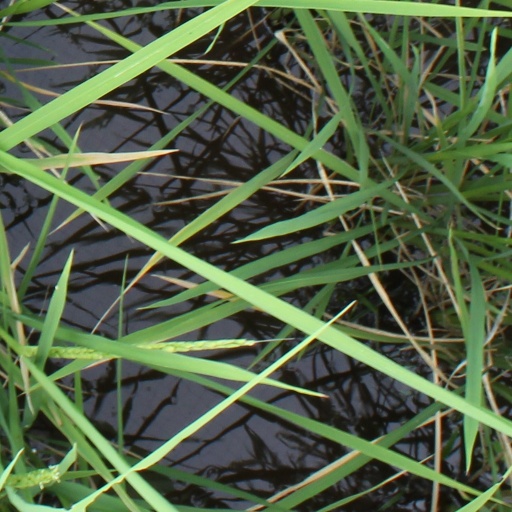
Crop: rice